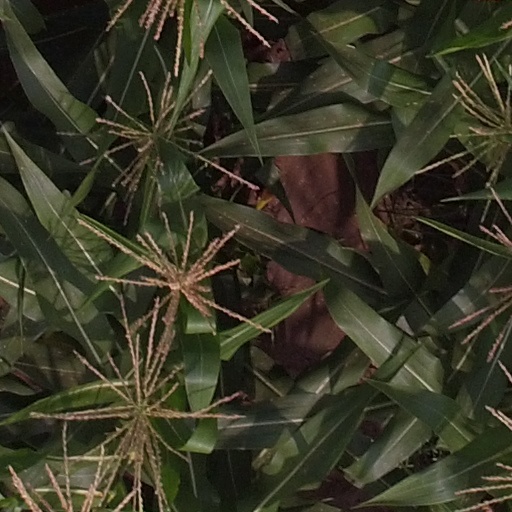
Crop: maize; corn